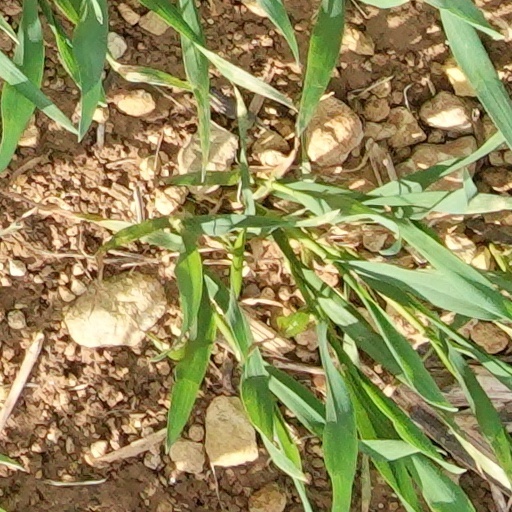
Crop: wheat